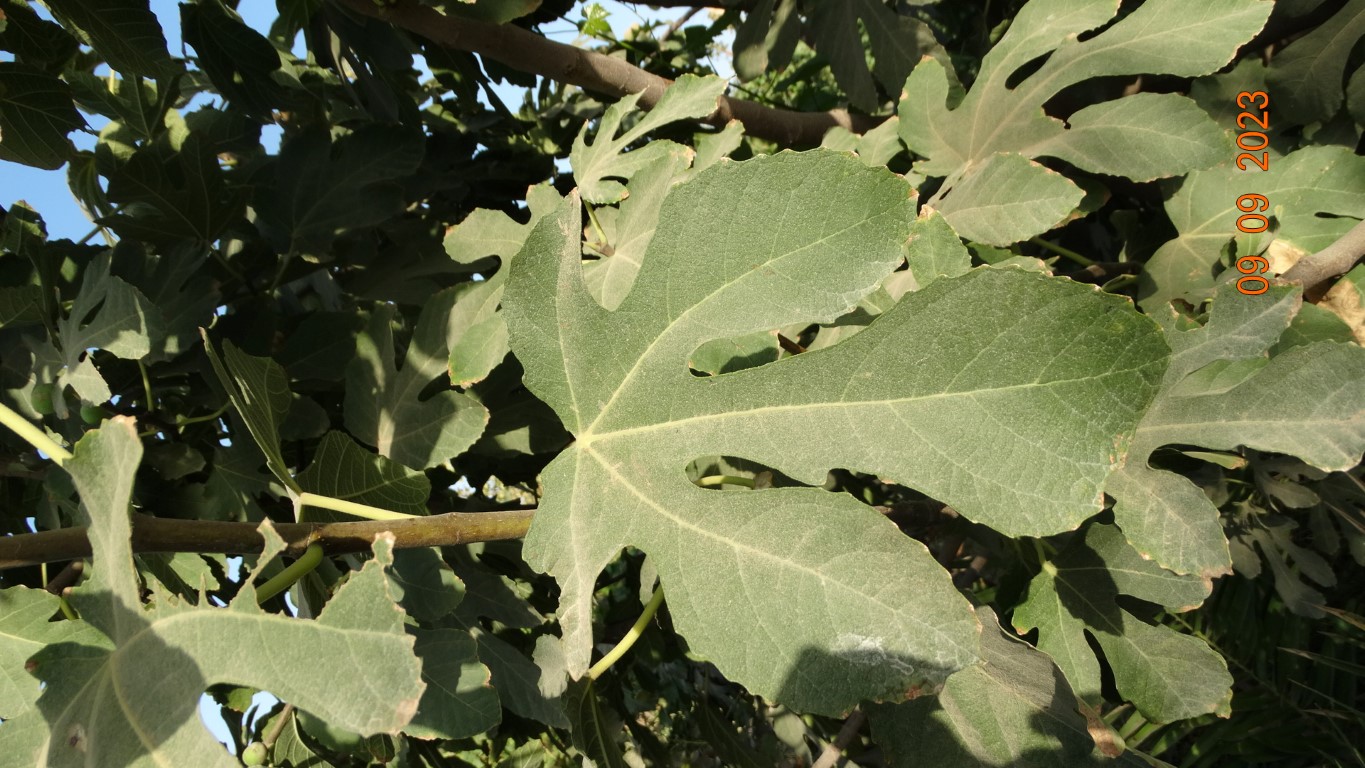
Label: healthy